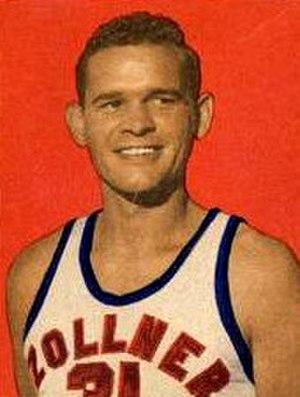
Paul Carlyle Armstrong dit Curly Armstrong, né le 1ᵉʳ novembre 1918 et mort le 6 juin 1983 est un joueur de basket-ball americain.